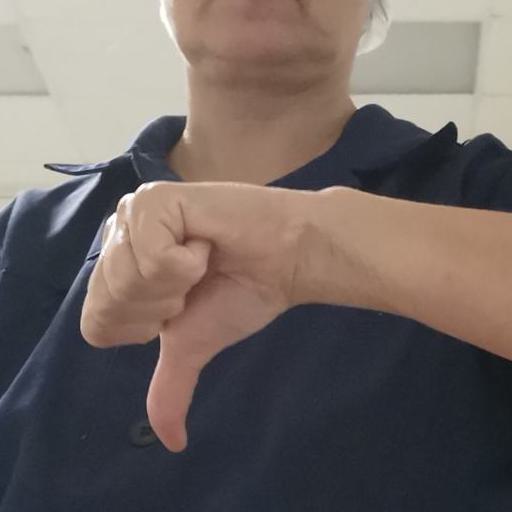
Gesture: dislike